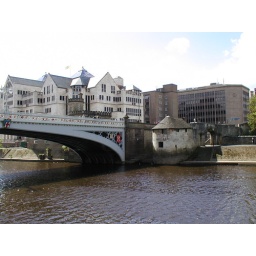
River Ouse under Lendal Bridge, with new office buildings in the background and the older city fortifications in the foreground (Barker Tower).